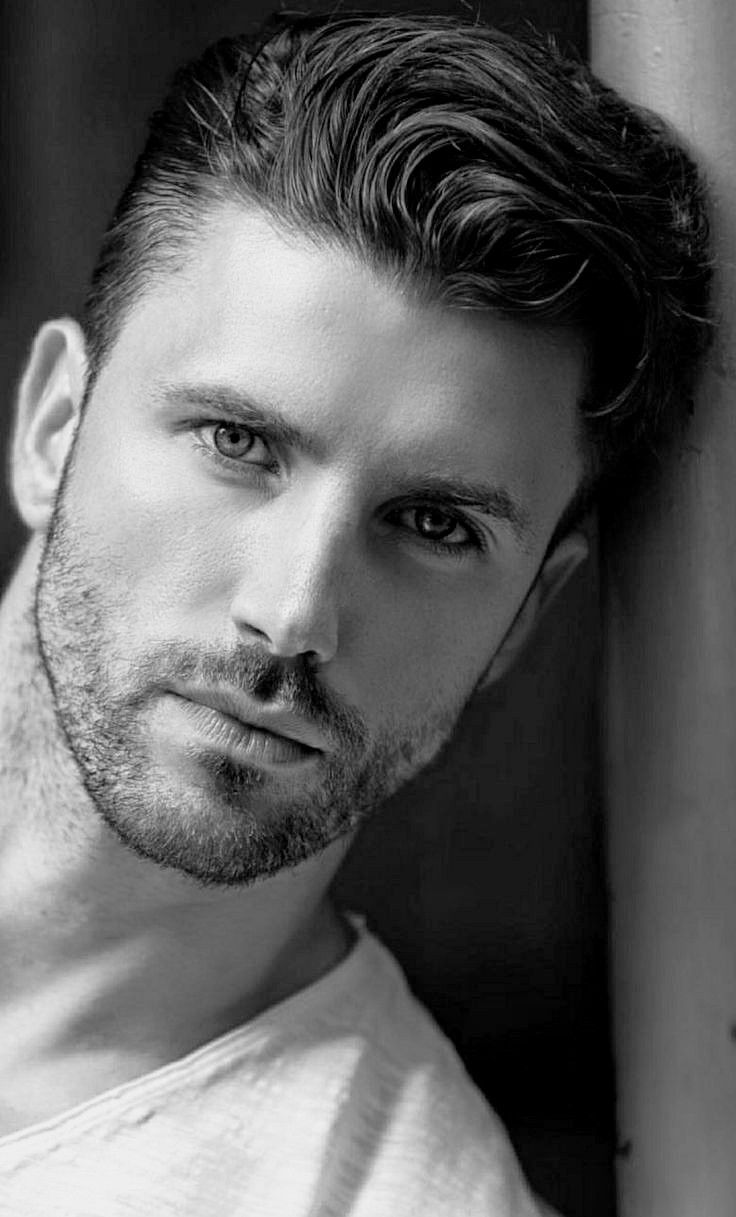
Gender: men